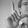
ASL letter: L